Great hall

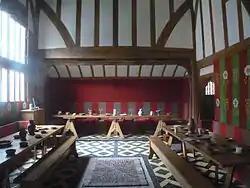
The Great Hall in Barley Hall, York, restored to replicate its appearance in around 1483

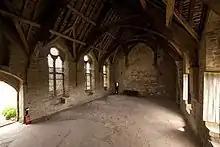
Great Hall at Stokesay Castle

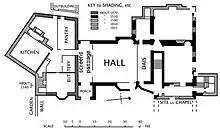
Plan of Horham Hall, including a screens passage, leading from the entrance porch; a dais; a bay window. The main staircase is at the dais end, and the hall was the full height of the two-storey house

A great hall is the main room of a royal palace, castle or a large manor house or hall house in the Middle Ages. It continued to be built in the country houses of the 16th and early 17th centuries, although by then the family used the great chamber for eating and relaxing. At that time the word "great" simply meant big and had not acquired its modern connotations of excellence. In the medieval period, the room would simply have been referred to as the "hall" unless the building also had a secondary hall. The term "great hall" has been mainly used for surviving rooms of this type for several centuries to distinguish them from the different type of hall found in post-medieval houses. Great halls were found especially in France, England and Scotland, but similar rooms were also found in some other European countries.